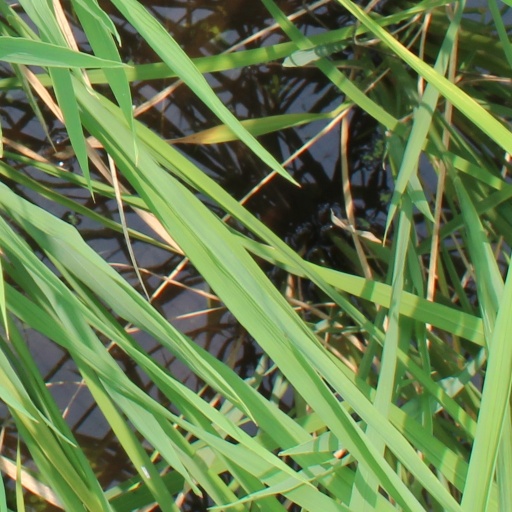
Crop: rice